No. 9 Squadron RAF

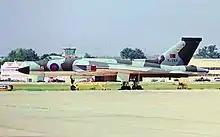
A No. IX (B) Squadron Avro Vulcan B.2 at Offutt AFB, 1976.

No. IX (B) Squadron fought with RAF Bomber Command in Europe throughout the Second World War; took part in all the major raids and large battles; and pioneered and proved new tactics and equipment. It also produced several of the leading figures in The Great Escape, such as Les 'Cookie' Long, as well as Colditz inmates – including the legendary 'Medium Sized Man' Flight Lieutenant Dominic Bruce originator of the famous 'tea chest' escape. They became one of the two specialised squadrons attacking precision targets with the Tallboy bomb, and led the final main force raid, on Berchtesgaden in Germany on 25 April 1945.